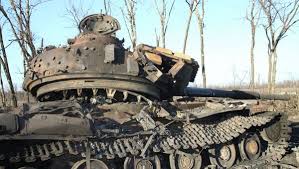
Label: Tank